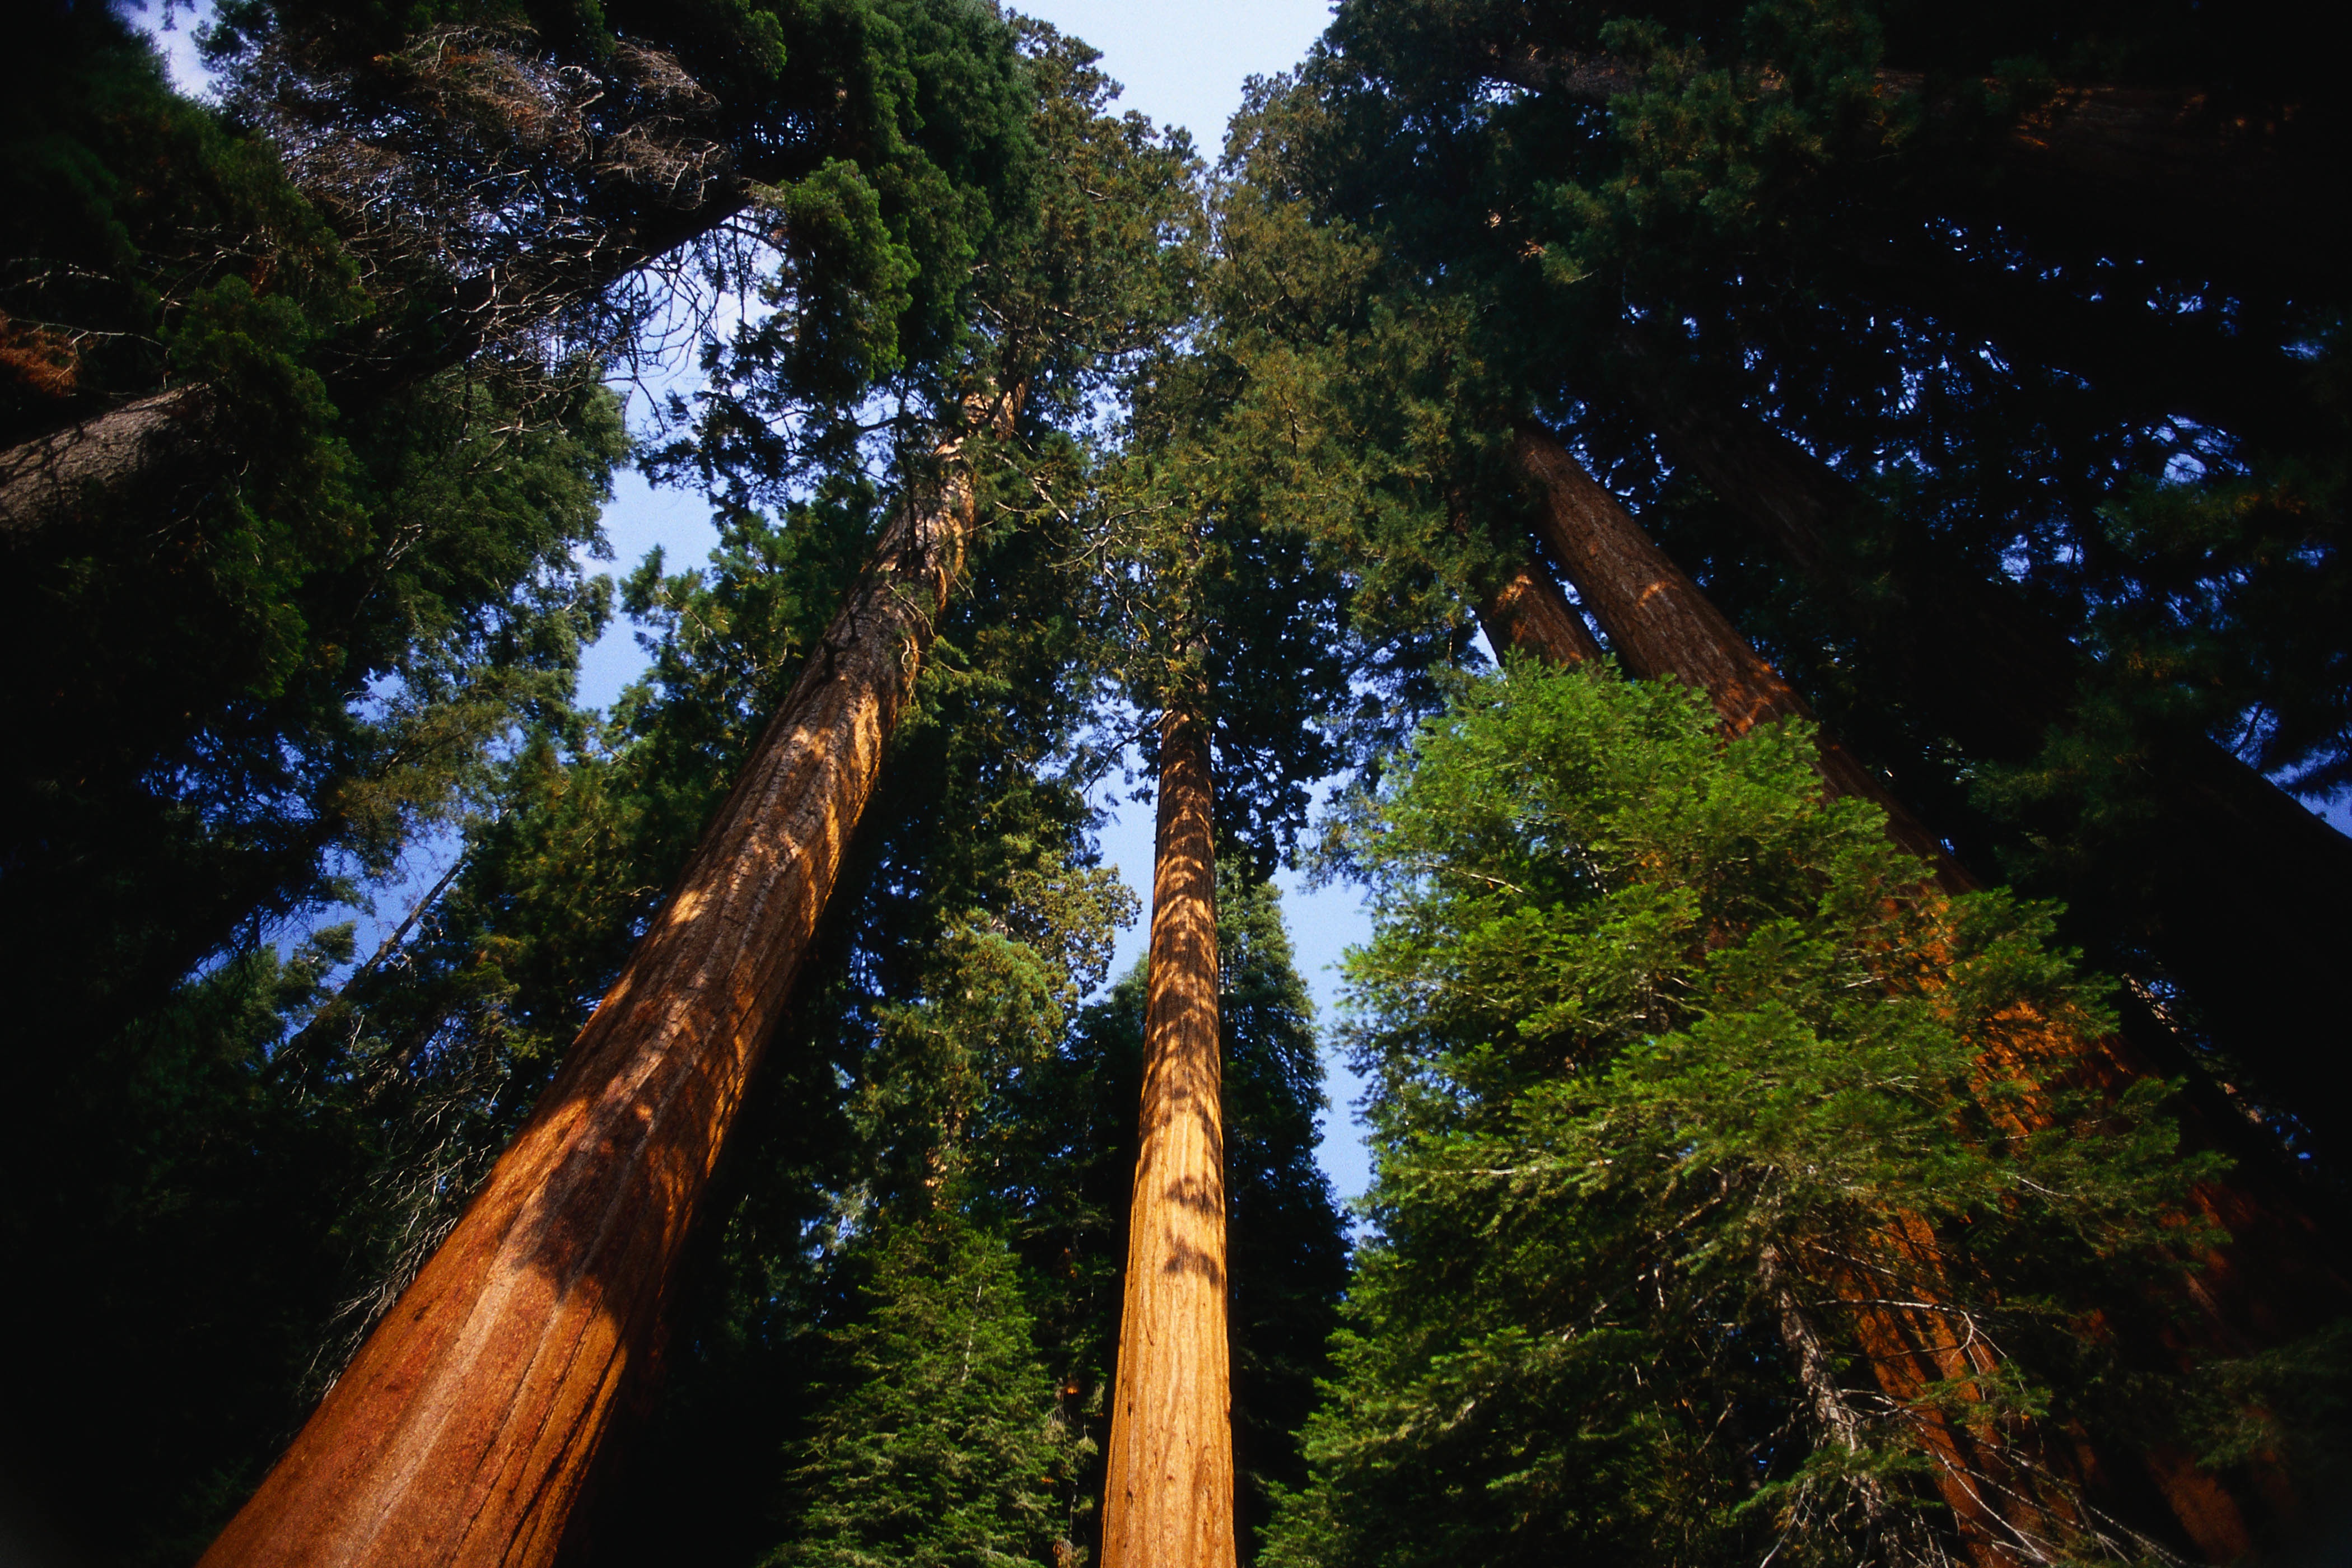
tree, nature, forest, branch, plant, sunlight, leaf, flower, reflection, jungle, autumn, season, spruce, rainforest, woodland, habitat, ecosystem, natural environment, woody plant